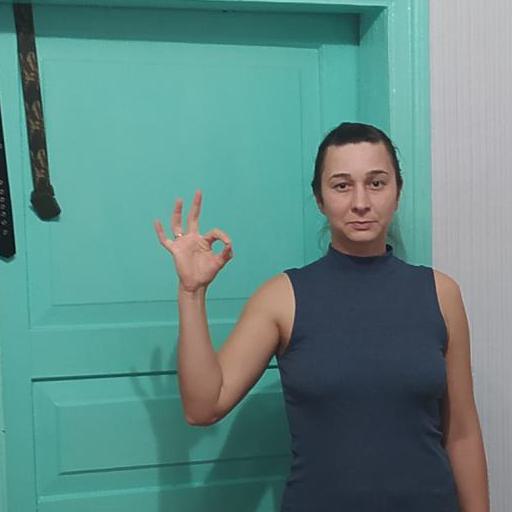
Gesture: ok